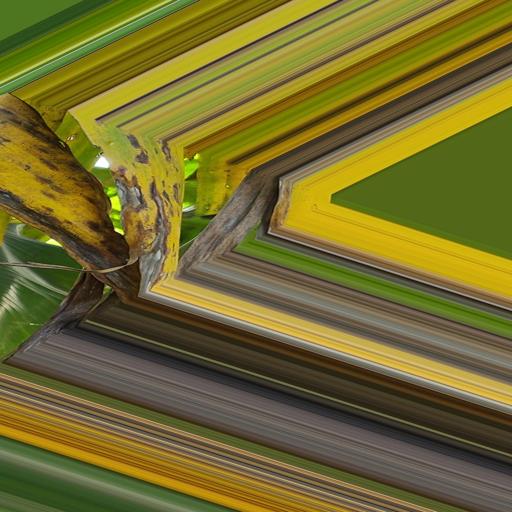
Label: panama_disease